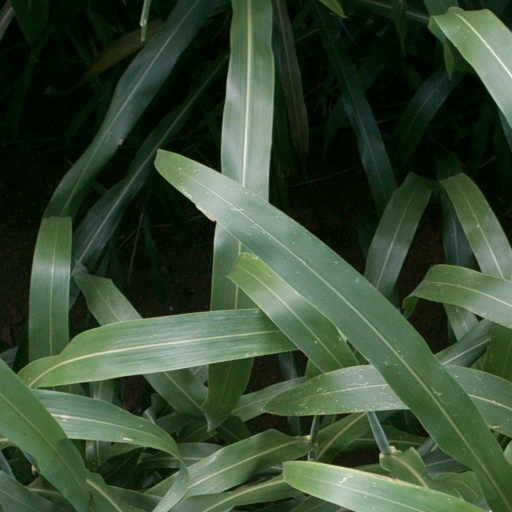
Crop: sorghum